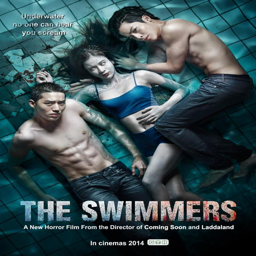
black and white movie about a jury